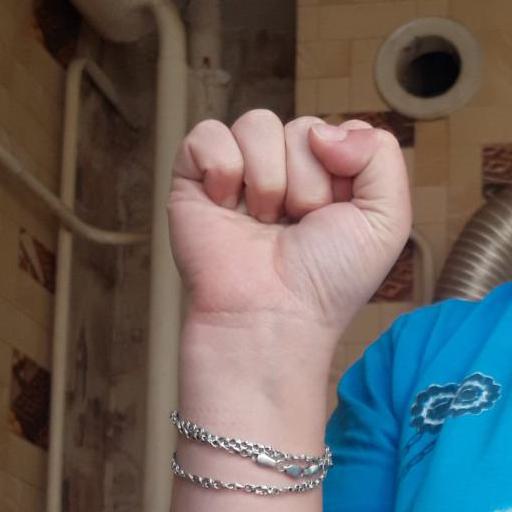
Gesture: fist